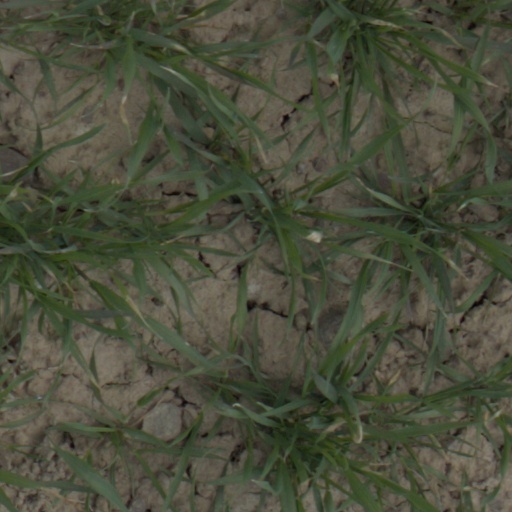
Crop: wheat